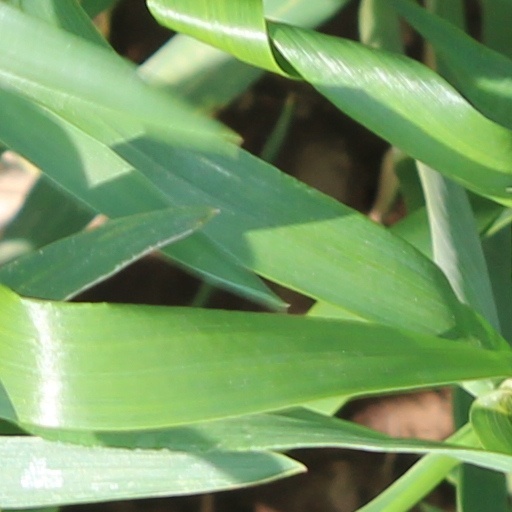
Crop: wheat